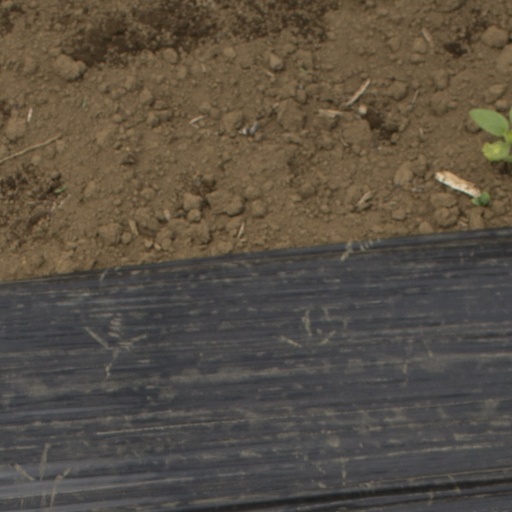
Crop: Jerusalem artichoke